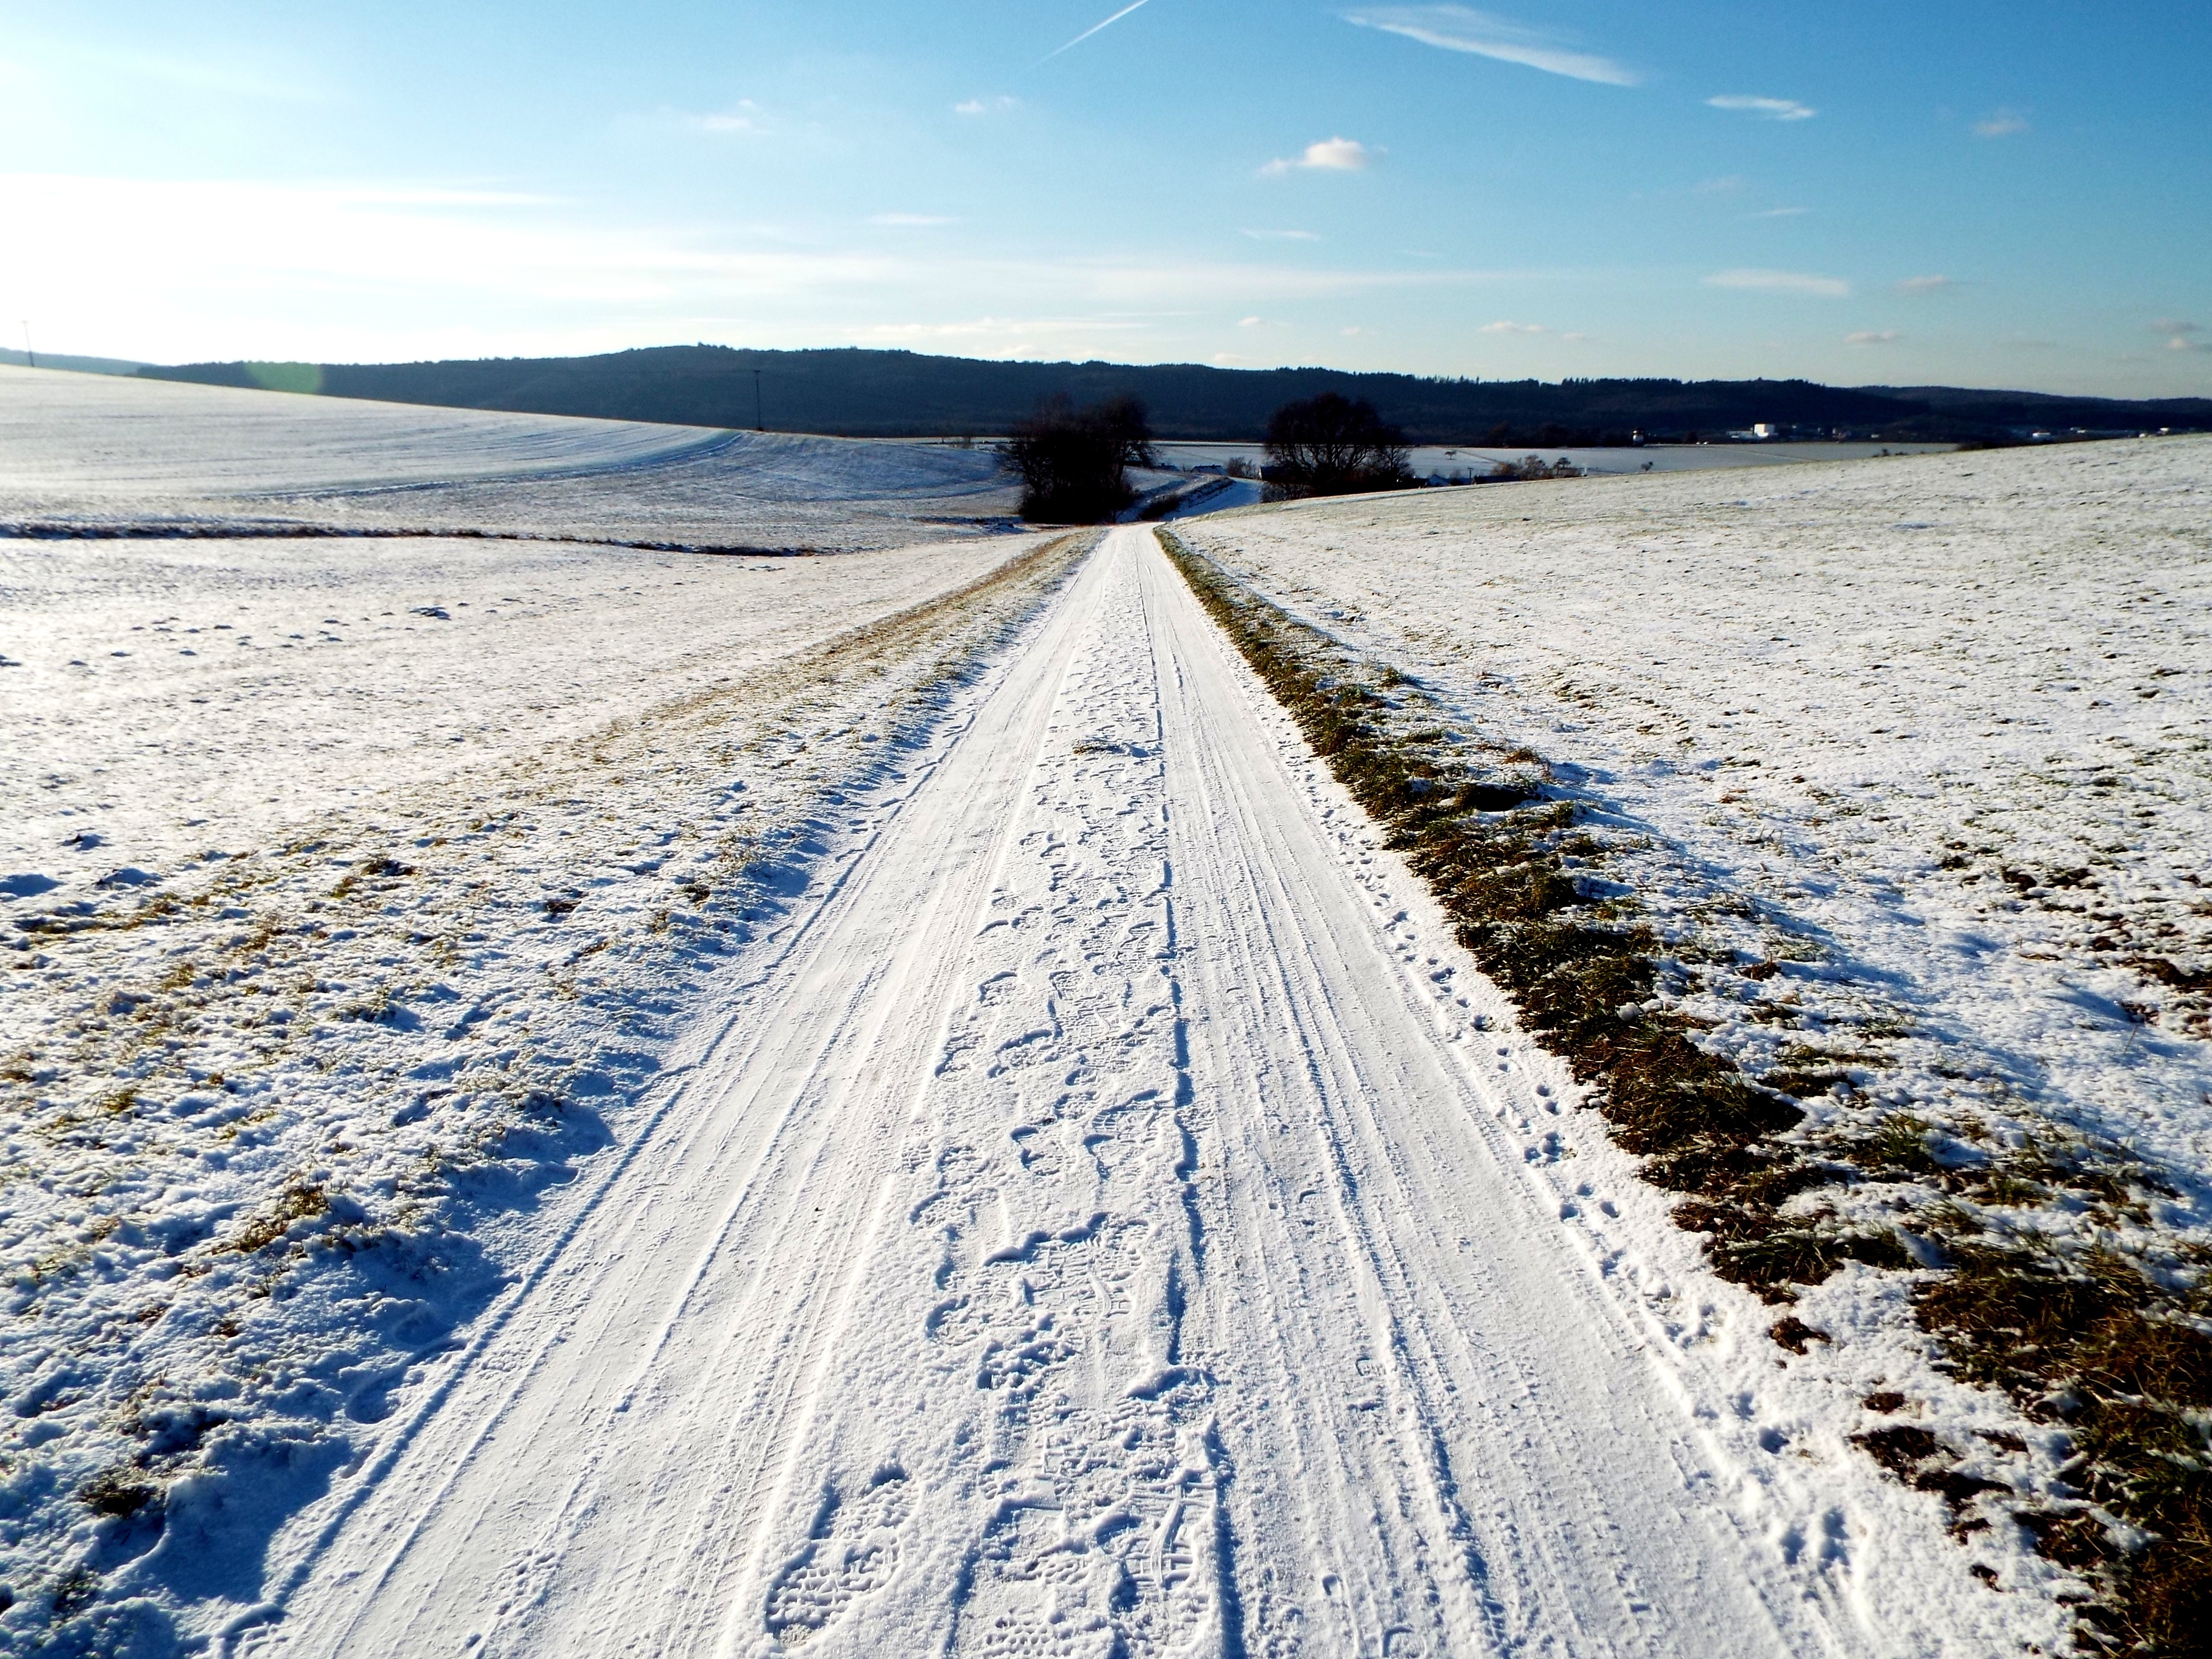
sea, coast, water, nature, sand, horizon, snow, cold, winter, track, white, sunlight, morning, shore, wave, frost, ice, weather, blue, season, trees, away, wintry, freezing, winter mood, mudflat, winter way